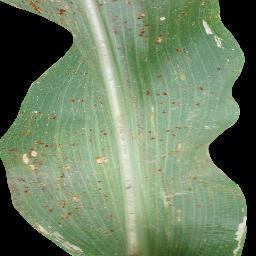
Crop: corn
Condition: (maize)_common_rust